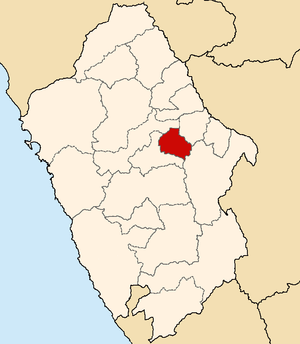
La province d'Asunción est l'une des vingt provinces de la région d'Ancash, au Pérou. Son chef-lieu est la ville de Chacas.